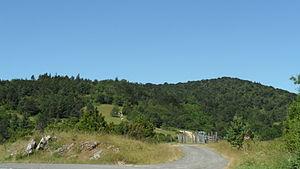
Col de Redoulade (705 m), Aude, France
Soulatgé est une commune française, située dans le département de l'Aude en région Occitanie.